List of radio stations receiving public funding

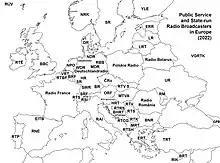
Map of European Public and State-run Radio Broadcasters

Some are run by public service broadcasters who have editorial independence from the government, though most are run by state media where the government has a significant say over what is published.